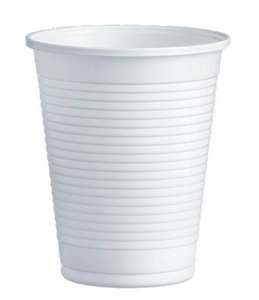
Label: paper